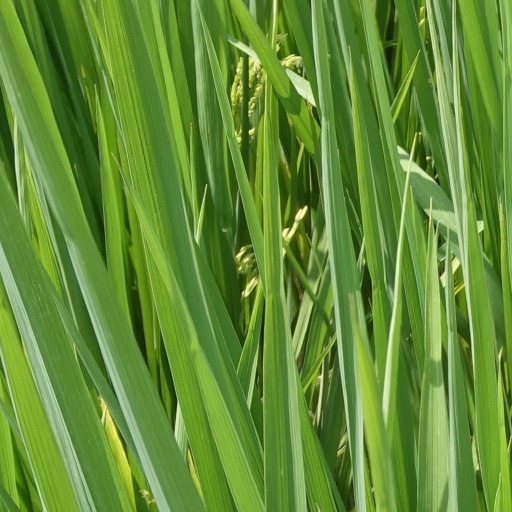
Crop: rice